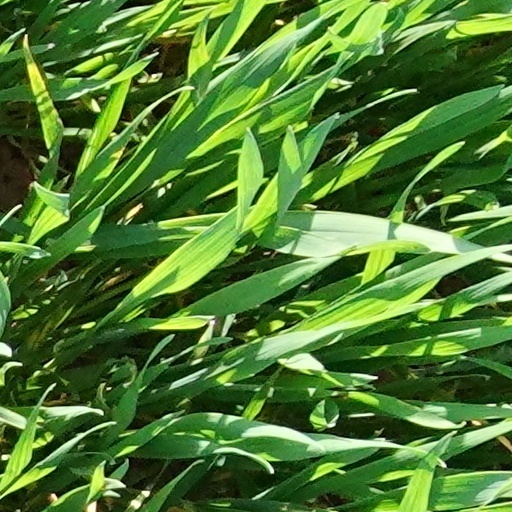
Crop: wheat